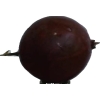
Label: gooseberry